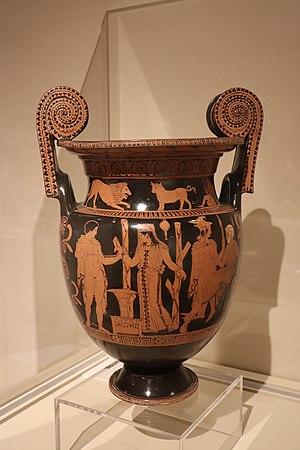
L'exposition MitoMania. Storie ritrovate di uomini ed eroi a eu lieu au Musée archéologique national de Tarente du 10 avril au 10 novembre 2019. L'exposition est organisée autour d'une série de vases figurés rapatriés depuis les États-Unis au début des années 2000 suite aux enquêtes des Carabiniers de la brigade de protection du patrimoine culturel. Leurs travaux ont démontré que ces vases sont issus de fouilles clandestines ayant eu lieu dans la région des Pouilles.